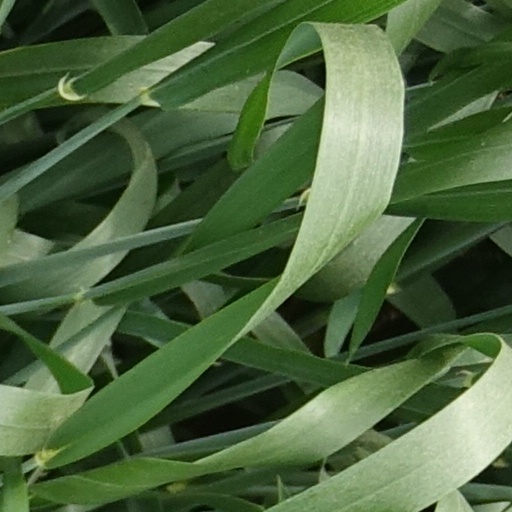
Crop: wheat